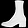
Label: Ankle boot